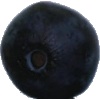
Label: blueberry